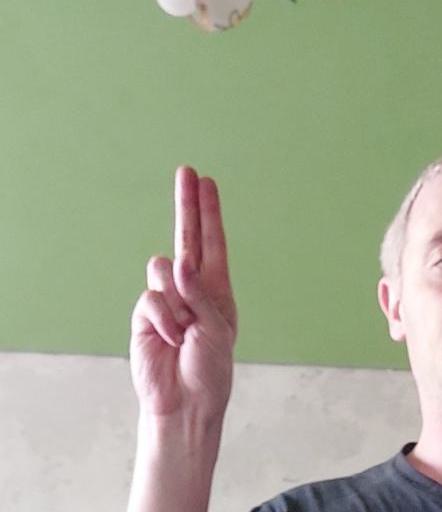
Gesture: two_up